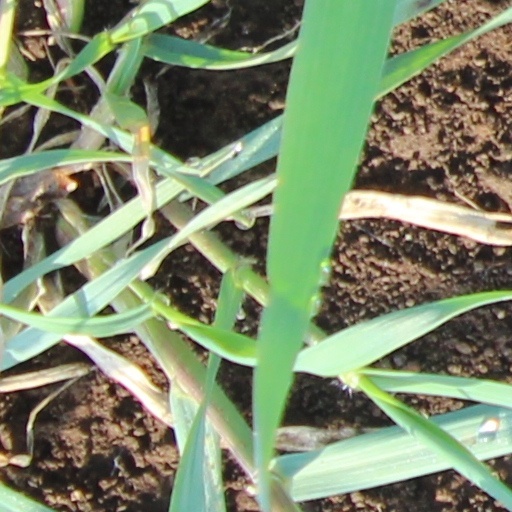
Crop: wheat